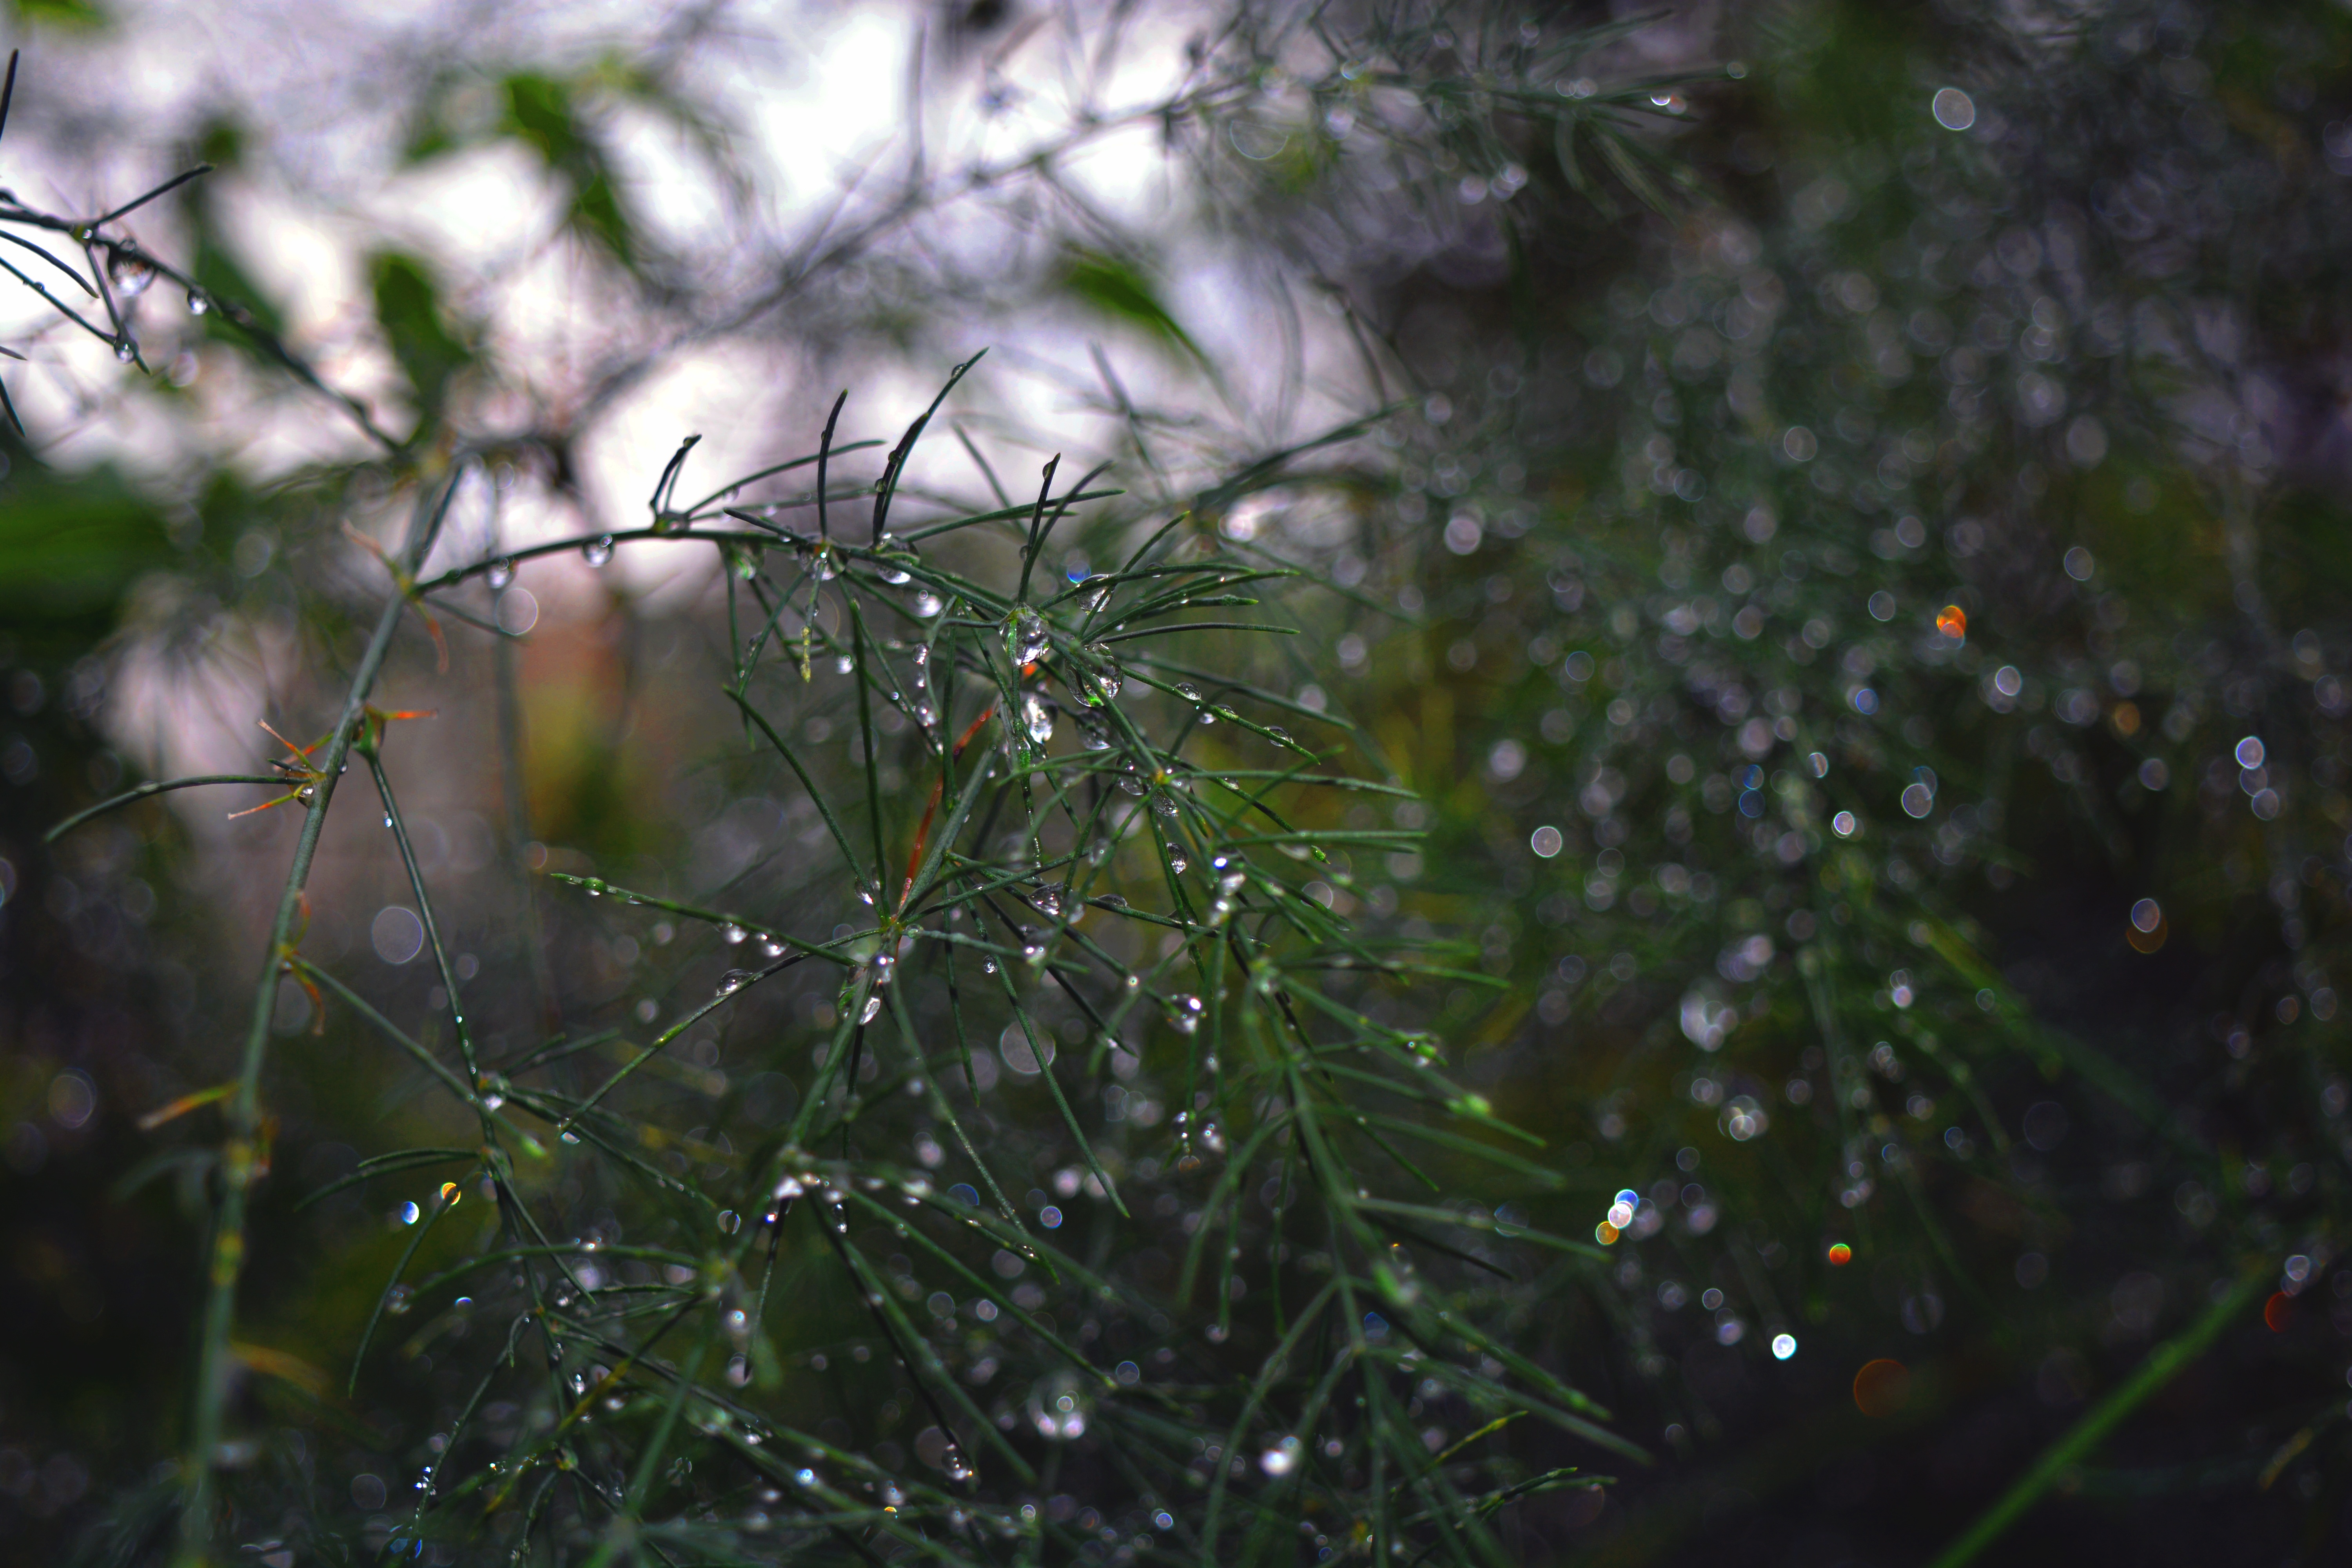
tree, nature, forest, grass, branch, plant, sunlight, leaf, flower, wildlife, green, jungle, autumn, flora, fauna, invertebrate, spider web, rainforest, woodland, habitat, macro photography, natural environment, woody plant